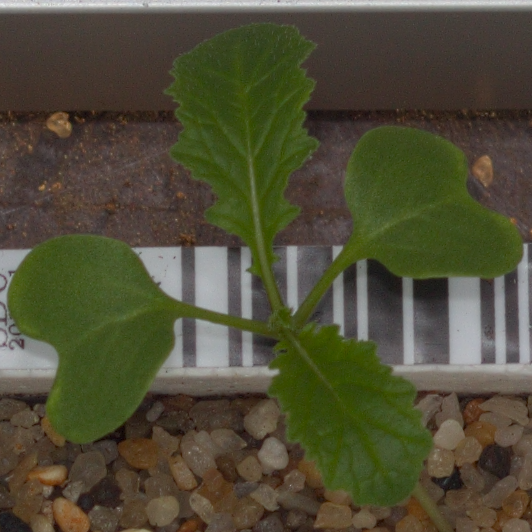
Label: charlock